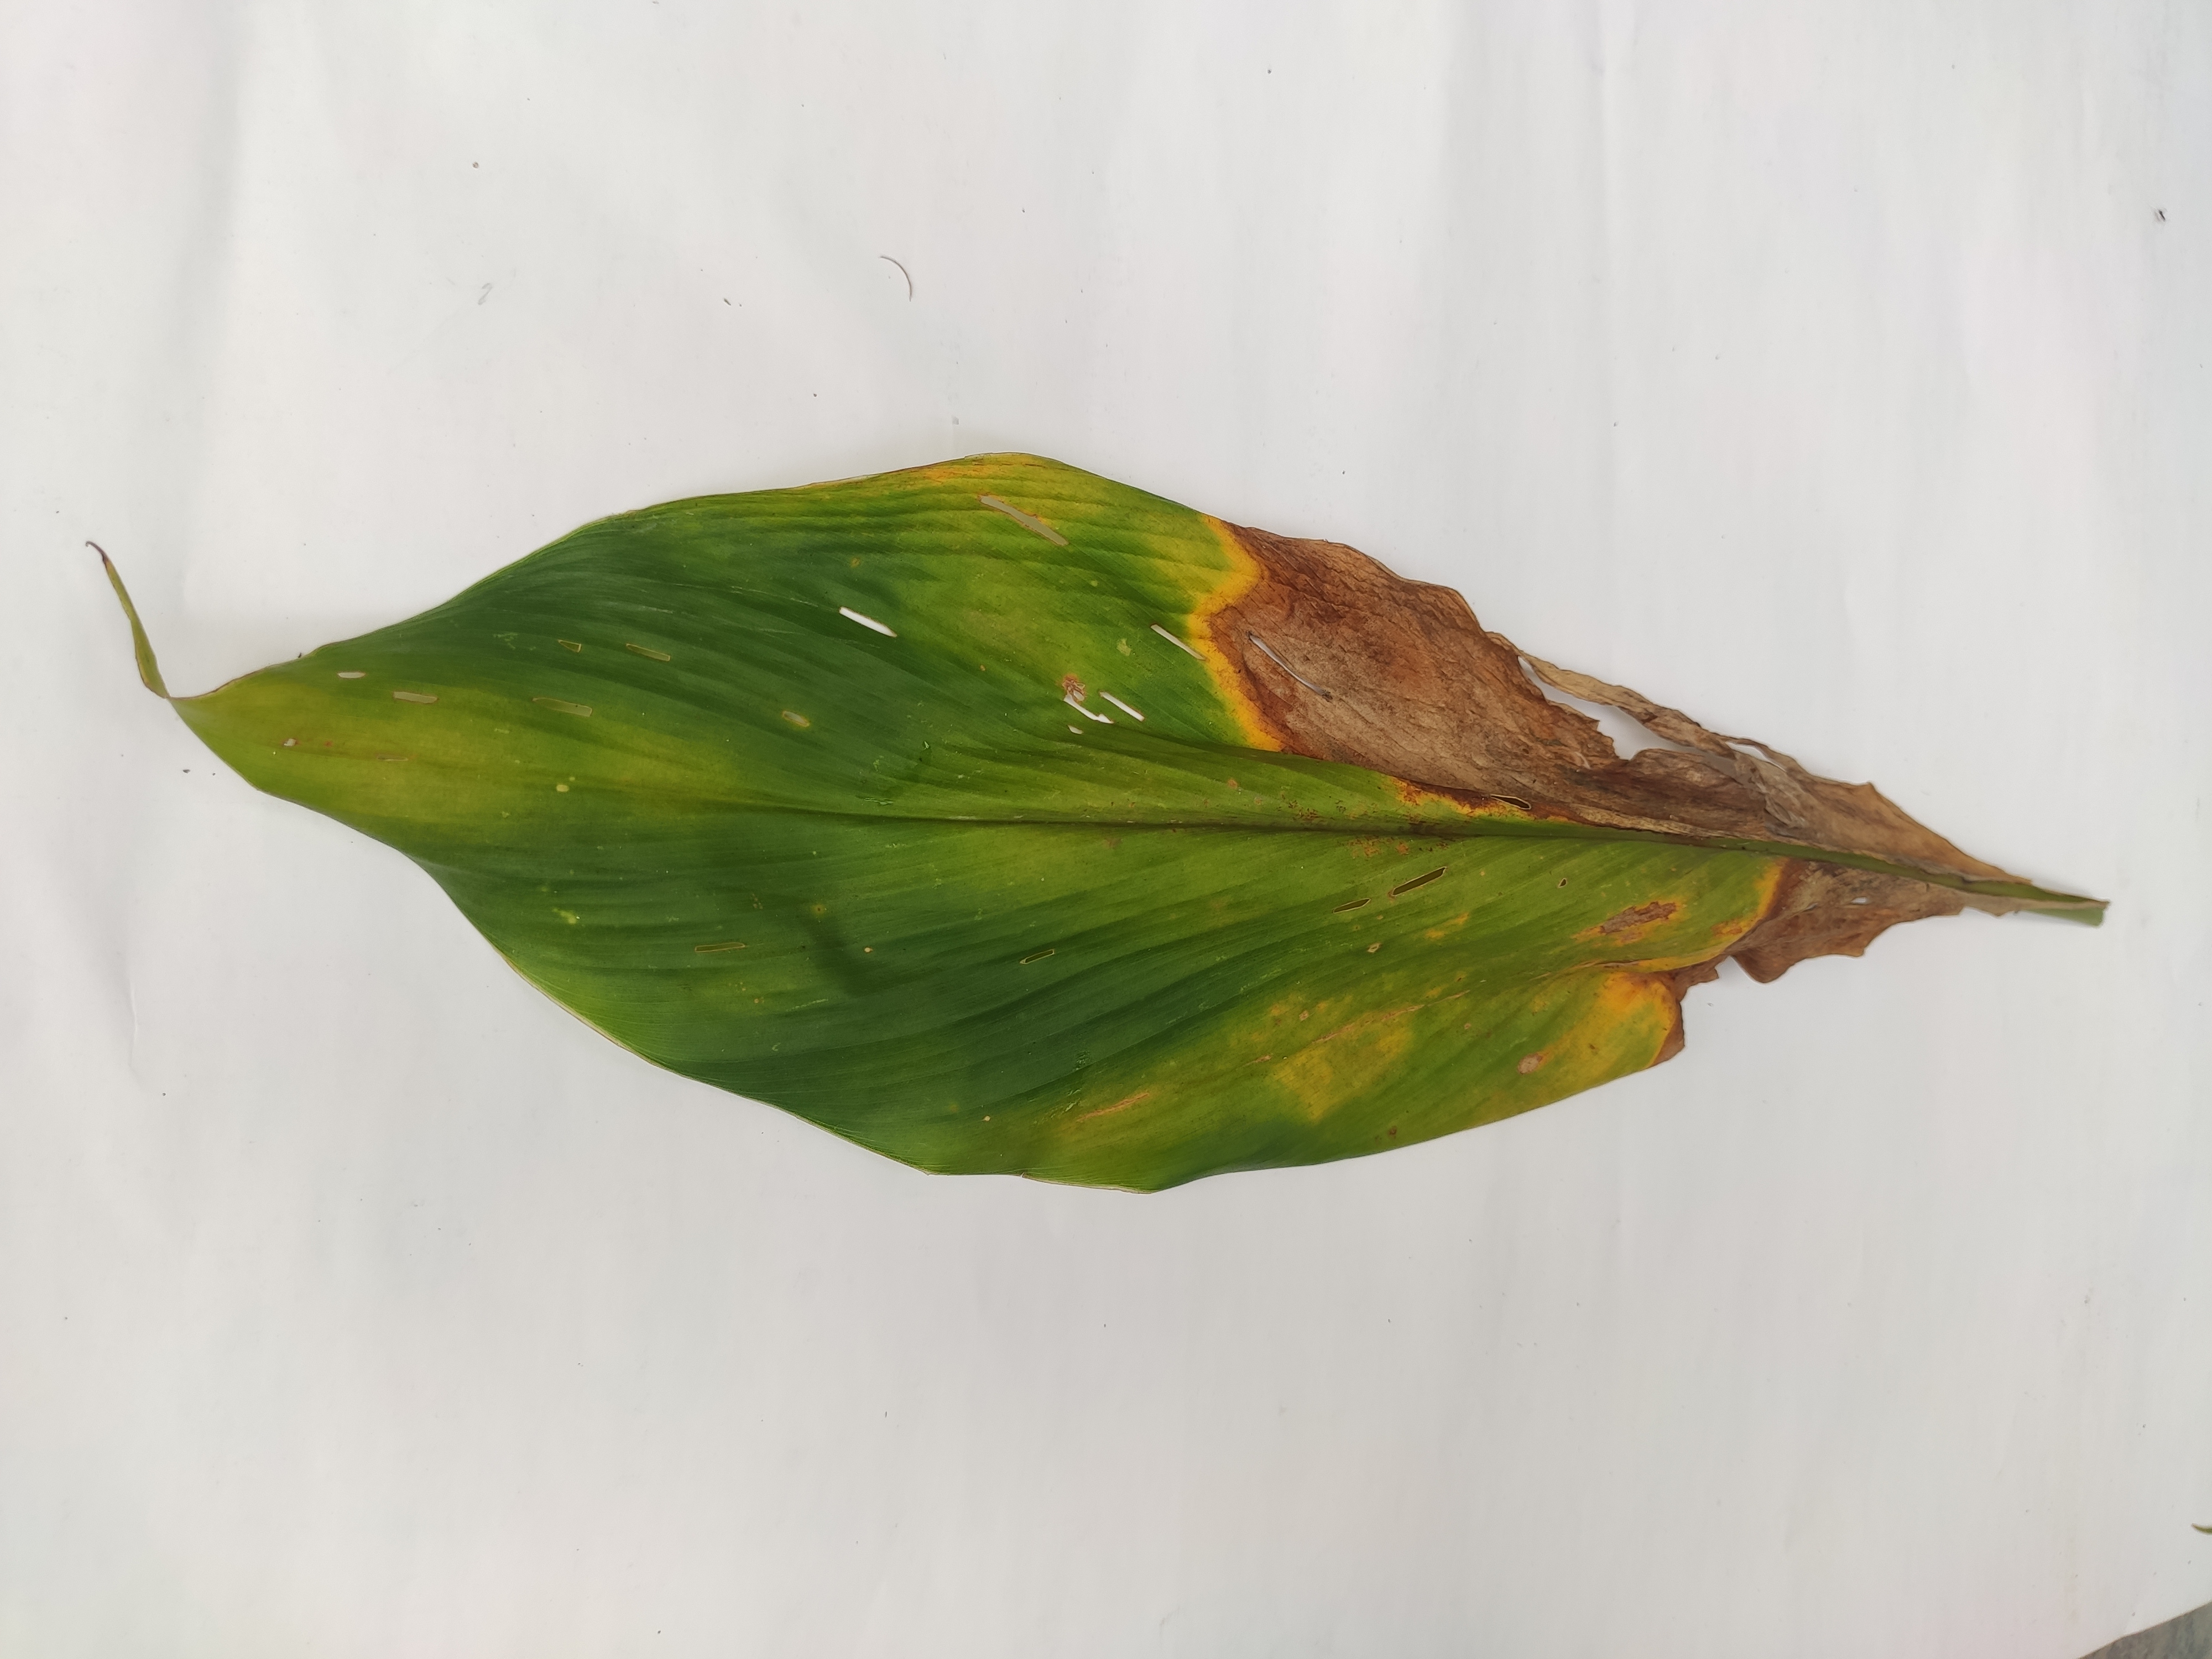
Label: Blotch